Major (film)

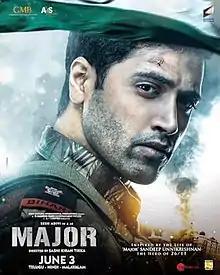
Theatrical release poster

Major is a 2022 Indian biographical action drama film directed by Sashi Kiran Tikka with the story and screenplay by Adivi Sesh. The film focuses on the life of Major Sandeep Unnikrishnan who was martyred in action in the 2008 Mumbai attacks, it stars Adivi Sesh as Major Sandeep Unnikrishnan, which won him